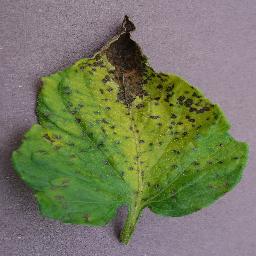
Label: Tomato___Septoria_leaf_spot